Śāriputra

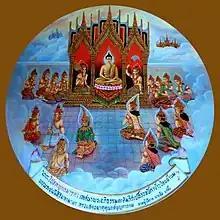
According to Theravada tradition, the Buddha taught the "Abhidharma" in Tavatimsa heaven and returned to earth daily to give Śāriputra a summary.

Buddhist texts all state that Śāriputra died shortly before the Buddha, with texts generally indicating he died in his hometown. According to Pāli commentaries, Śāriputra arose from meditation one day and realized through his meditative insight that the chief disciples were supposed to achieve "parinirvana" before the Buddha, and that he had seven more days to live. Śāriputra then traveled to his hometown to teach his mother, who was yet to be converted to Buddhism. After he converted his mother, Śāriputra died peacefully on the full moon day of Kartika a few months before the Buddha. According to Mūlasarvāstivāda texts, however, it is said that Śāriputra achieved "paranirvana" voluntarily because he didn't want to witness the Buddha's death, in some accounts he was also motivated by Maudgalyāyana intending to achieve "paranirvana" after being beaten and mortally injured by a rival religious group. In the Sarvāstivāda account, Śāriputra and Maudgalyāyana both achieved "paranirvana" voluntarily on the same day, because they didn't want to witness the Buddha's death. In several versions of the story, various heavenly beings from Buddhist cosmology are said to have come to pay respect to Śāriputra near his time of death.